Cyclone Tauktae

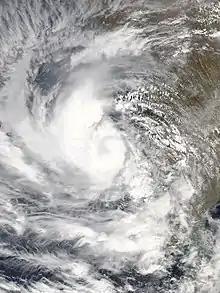
Cyclonic Storm Tauktae seen off the west coast of India on 15 May

On 16 May 2021, Indian Prime Minister Narendra Modi held a high review meeting to review preparedness on the cyclone through video conferencing with various senior officials in New Delhi. All coastal fishing in Kerala was banned by the state's disaster management authority between 13 and 17 May in anticipation of rough seas caused by Tauktae's formation and traversal of the offshore waters. The IMD issued a red alert for nine districts in Kerala for torrential rainfall on 15 May, including Lakshadweep. All flights at Agatti Airport in Lakshadweep were suspended while the cyclone passed over the archipelago. The National Disaster Response Force (NDRF) dispatched nine teams to Kerala while detachments of the Indian military were placed on standby. Supplemental oxygen and other medical supplies were also brought within the risk areas from both domestic and foreign sources. Three fishermen on an inoperable vessel were rescued by the Indian Coast Guard off Kannur on 14 May. More than 2,000 people were evacuated to 71 centres were established for populations vulnerable to coastal erosion while COVID-19 patients among the evacuees were brought to specialised treatment centres. A curfew initially imposed to curtail the spread of COVID-19 in Dakshina Kannada, Karnataka. In total, the NDRF mobilised 4,700 personnel in 100 teams across six states. In Gujarat, 200,000 people were evacuated from low-lying areas all while 54 teams of the National Disaster Response Force and State Disaster Response Force (SDRF) were deployed. In Maharashtra, Chief Minister Uddhav Thackeray said alerts had been raised for coastal districts and that the state administration had been preparing to ensure that electricity and oxygen supply would remain in COVID-19 hospitals. Operations at Mumbai International Airport were suspended on 17 May between 11:00 and 14:00 IST. Bandra Worli Sea Link was also closed for normal traffic and the COVID-19 vaccination drive in Mumbai was also suspended for the day.